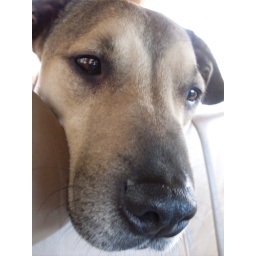
My little boy {Hakeem aka Supa Poopa Troopa} Out on a car ride peeking over the back seat {sooc}